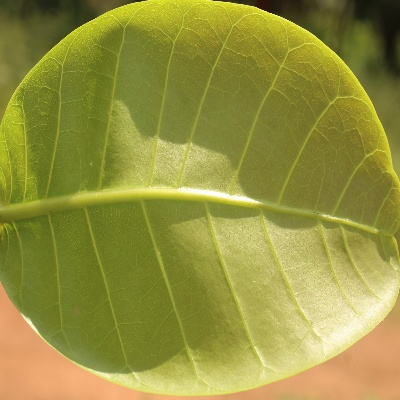
Crop: Cashew
Condition: healthy